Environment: real
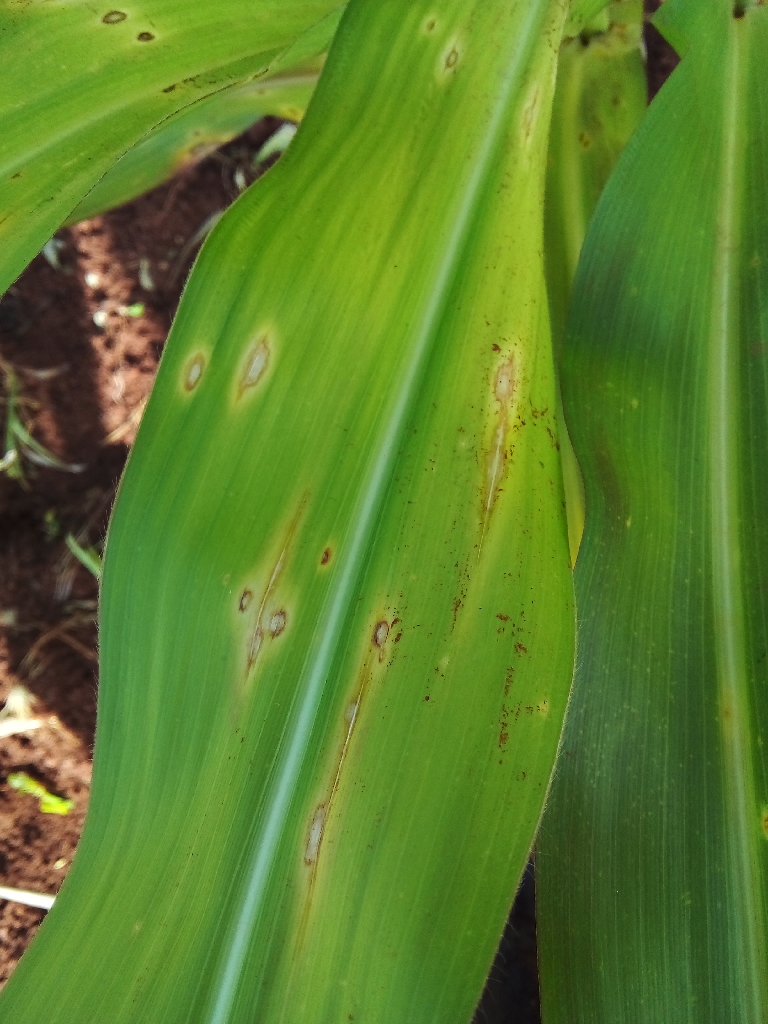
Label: northern_corn_leaf_blight